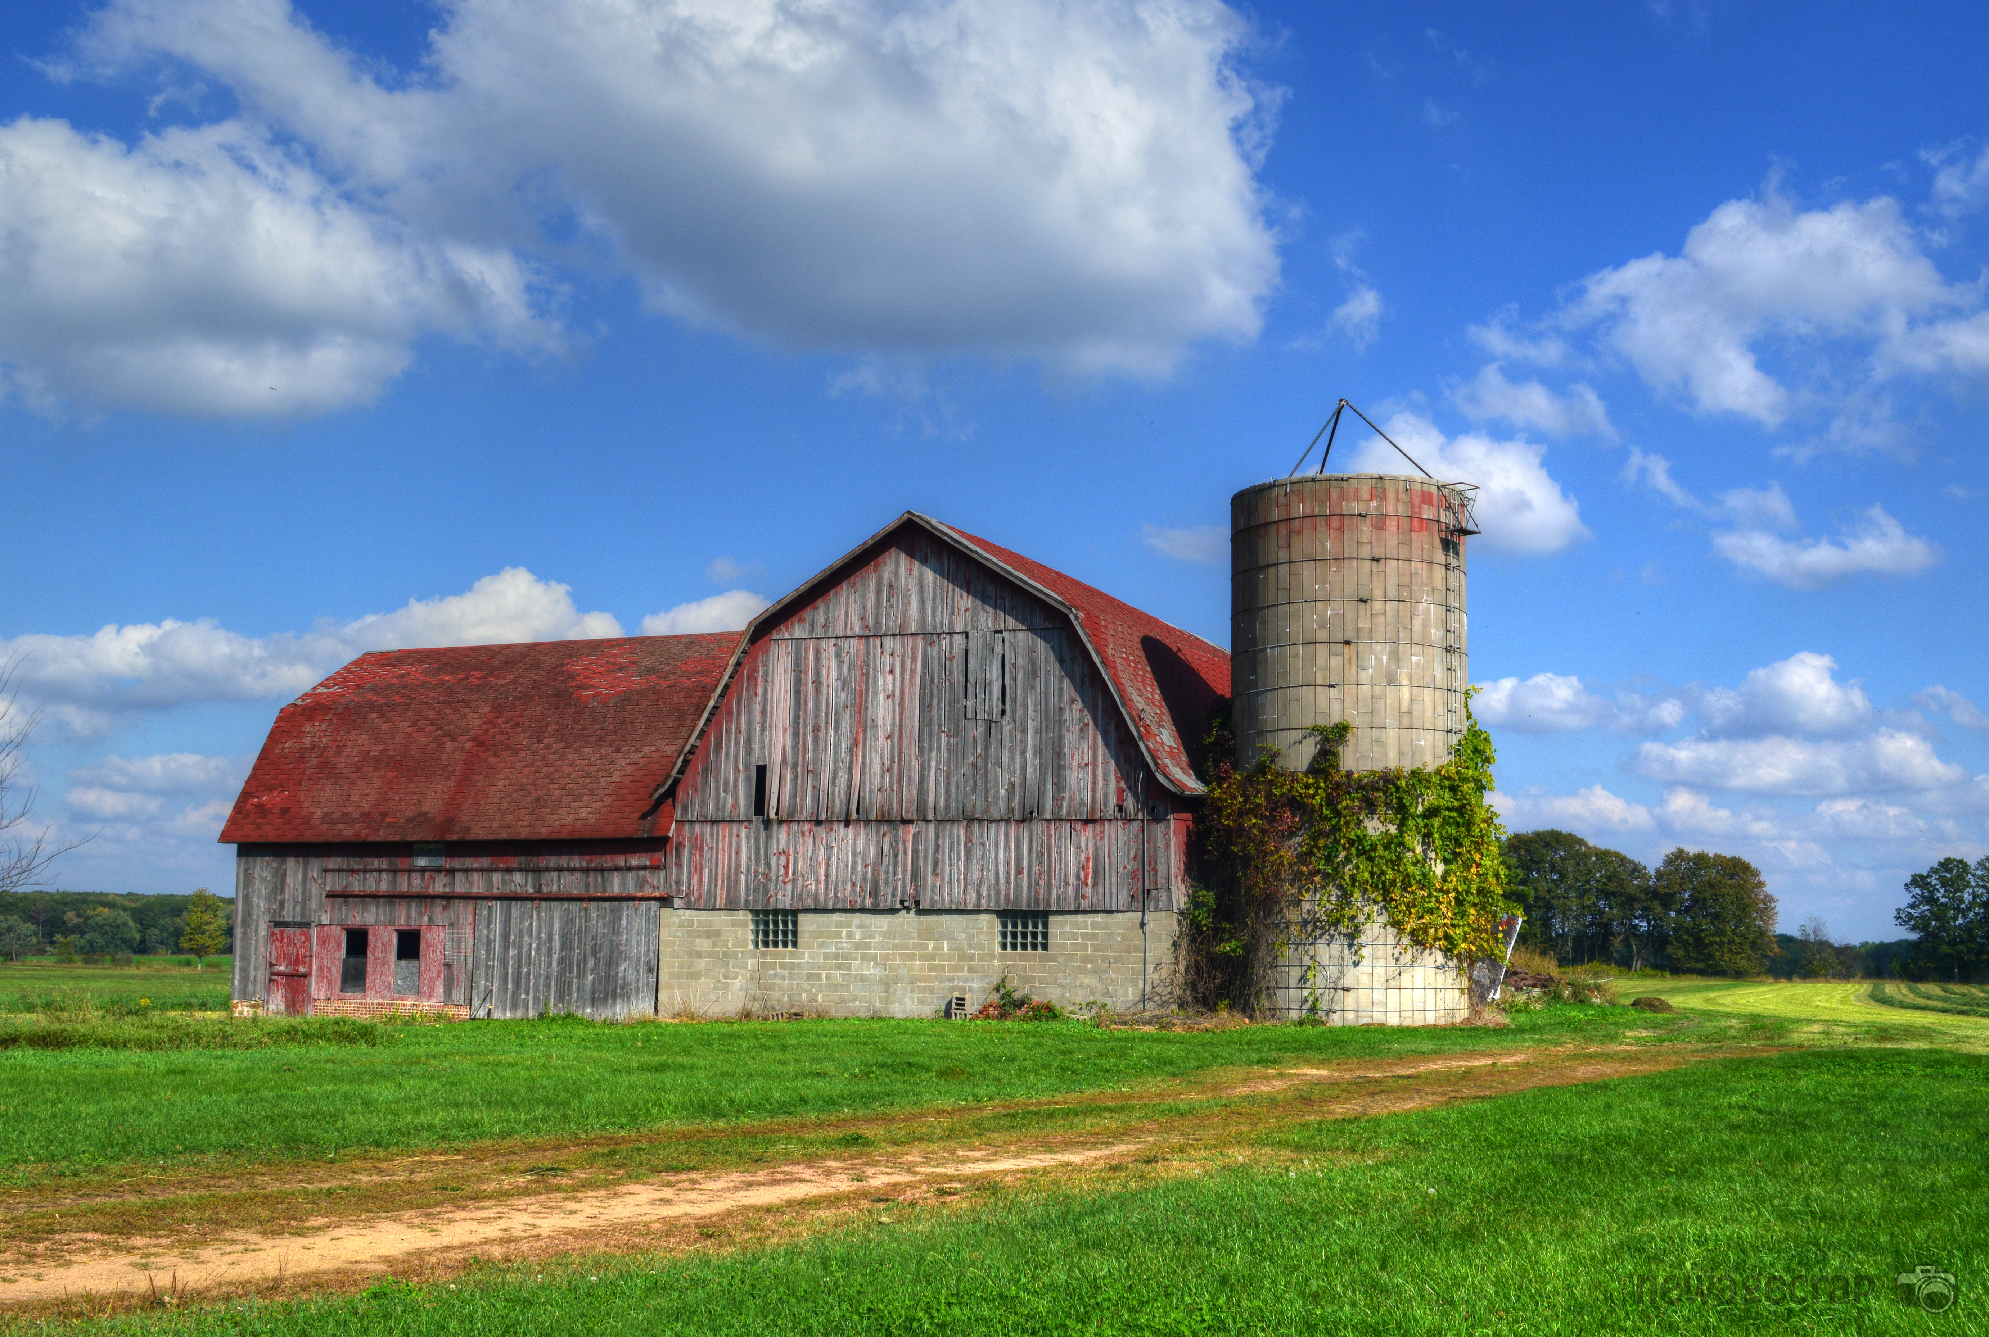
field, farm, prairie, building, barn, rustic, rural, farming, scenic, chapel, nikon, farms, farmhouse, barns, millcreek, estate, nikond3200, centralwisconsin, newagecrapphotography, badgerstate, wisconsinbarn, wisconsinbarns, wisconsinfarm, scenicfarm, scenesfarm, rusticwisconsin, ruralwisconsin, barnphoto, barnpicture, barnswisconsin, barnwisconsin, farmscenes, wisconsin, fall2015, sept2015, portagecounty, portagecountywisconsin, rural area, carsonwisconsin, millcreekcommunity